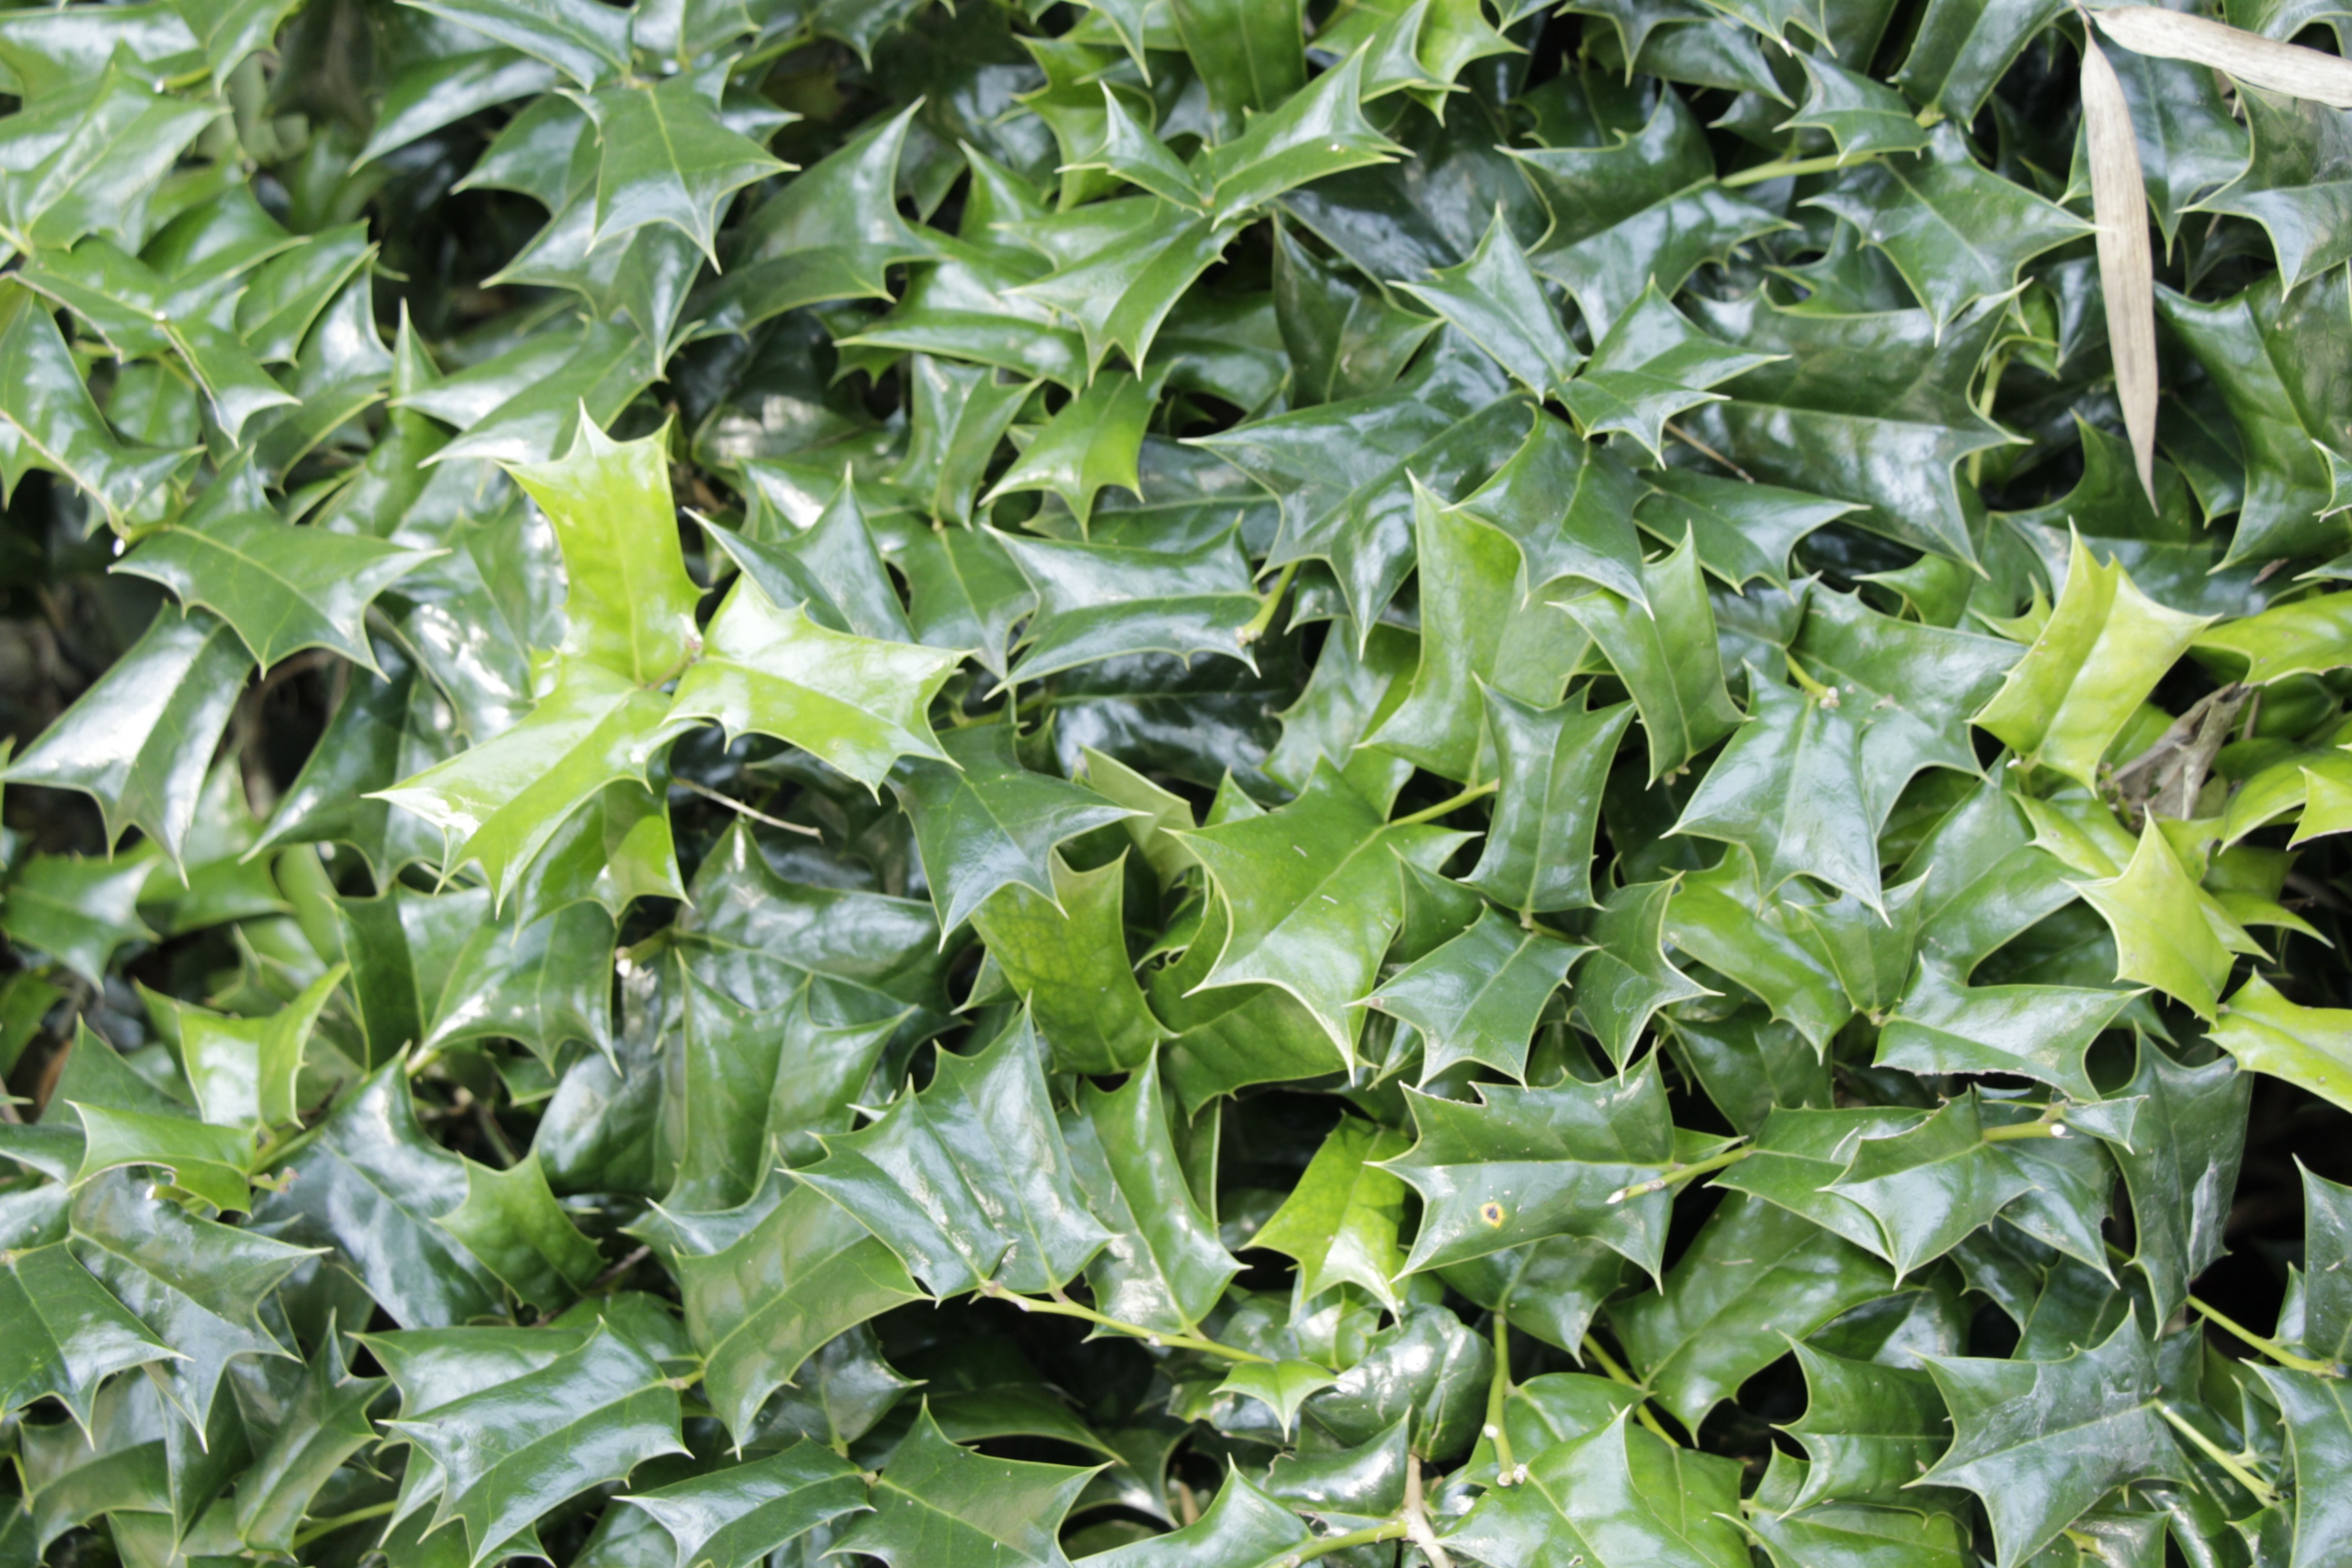
tree, grass, plant, lawn, leaf, flower, green, produce, ivy, shrub, flowering plant, annual plant, land plant, huangshan city, green leaf plants, fine texture